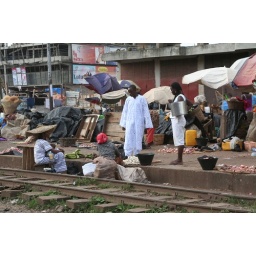
People in the street market in Kumasi